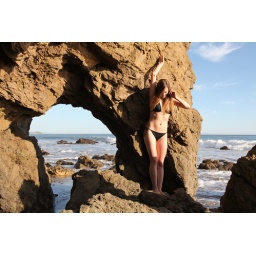
Photoshoot of a pretty model with long blonde hair and blue eyes in a black bikini.